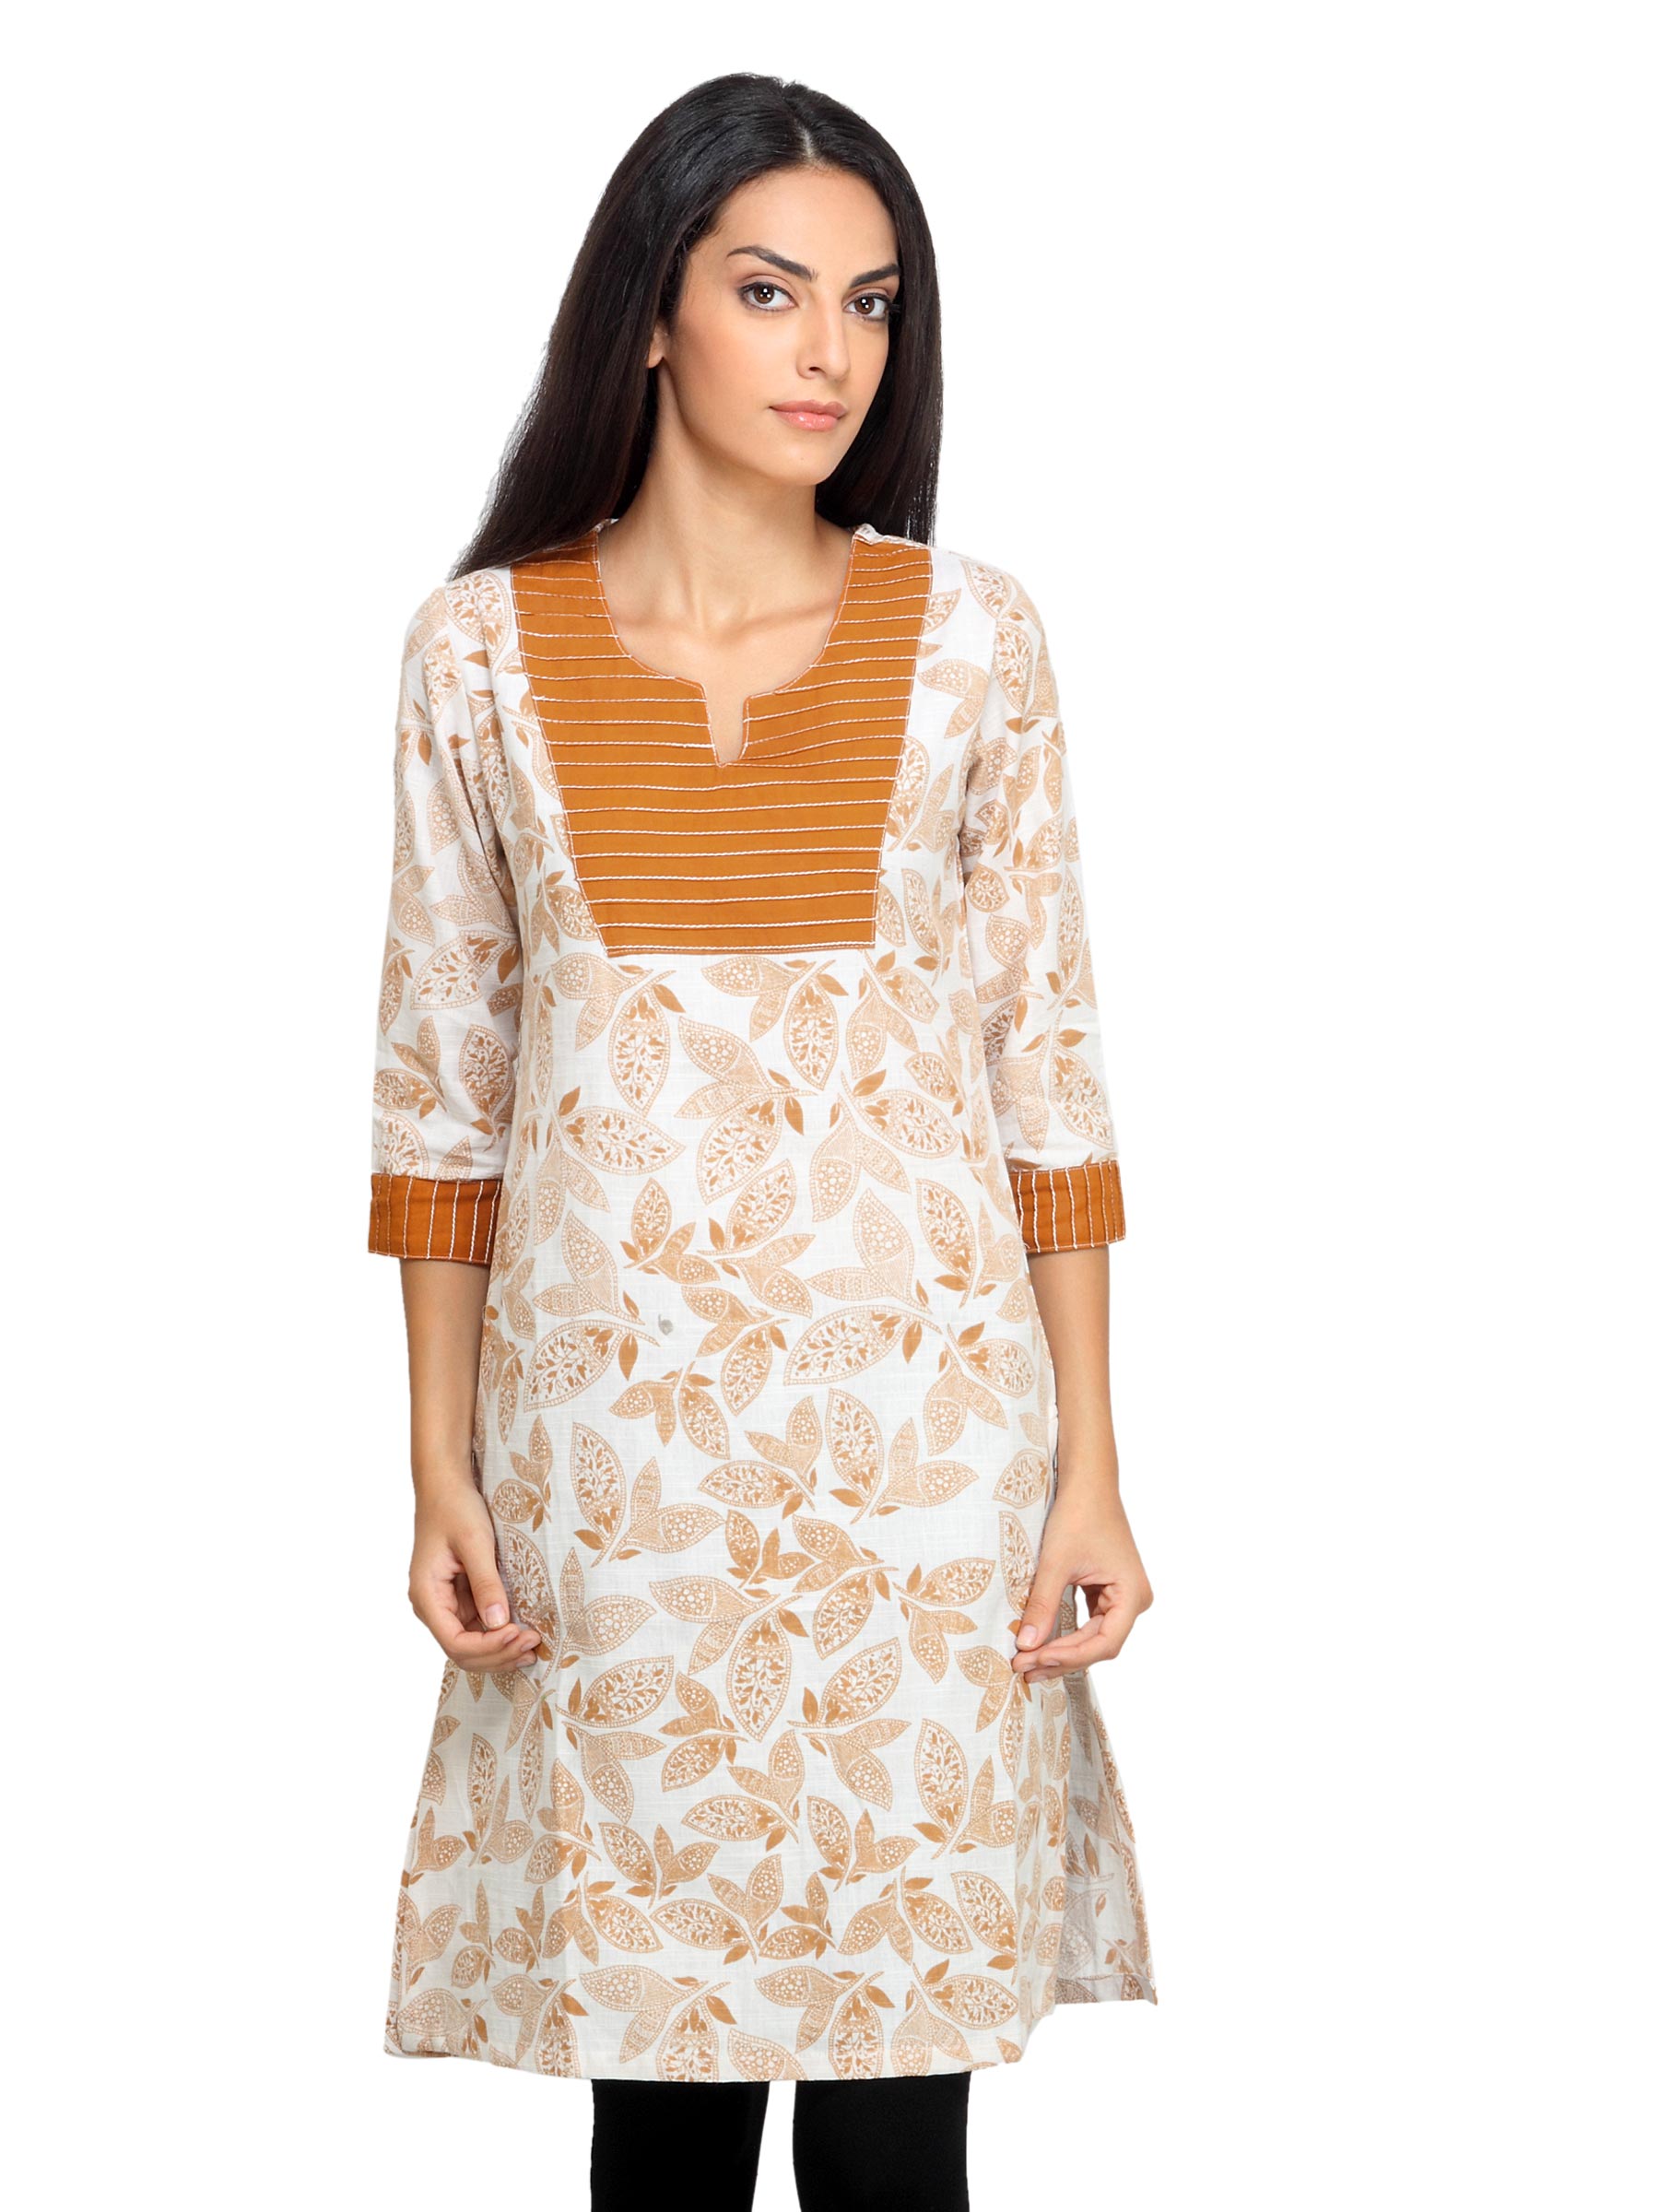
Mother Earth Women Printed White Kurta
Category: Apparel / Topwear / Kurtas
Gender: Women
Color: White
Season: Summer 2012
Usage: Ethnic